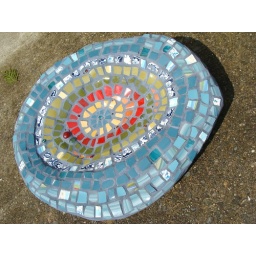
Hand made with pottery shards on a a cast concrete form. Grouted in blue gray mix.